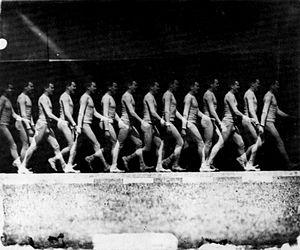
Cet article retrace les grandes étapes qui jalonnent l'histoire de la photographie en art.